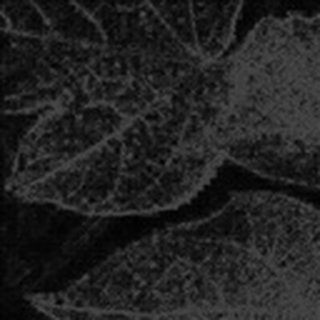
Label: healthy_cotton